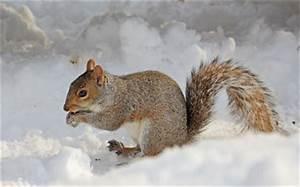
squirrel